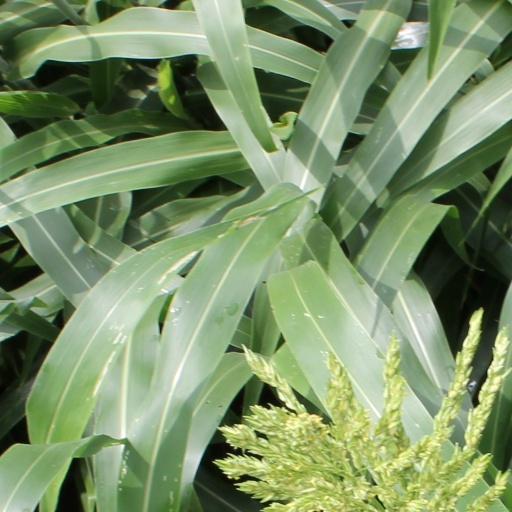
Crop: sorghum